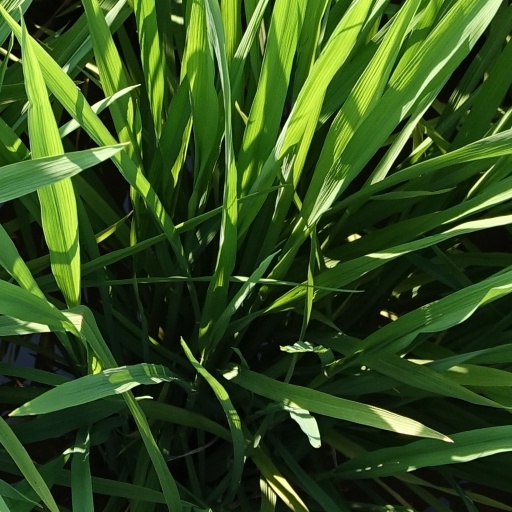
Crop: rice